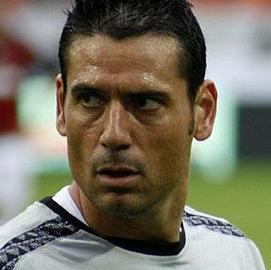
Age: 34